International Bartenders Association

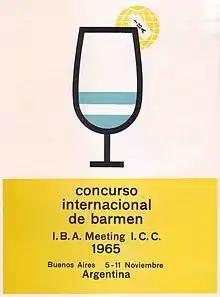
A poster for the IBA meeting of 1965 at the Claridge Hotel, Buenos Aires.

The International Bartenders Association (IBA) is an international organisation established in order to represent the most skilled bartenders in the world. It was founded on 24 February 1951.